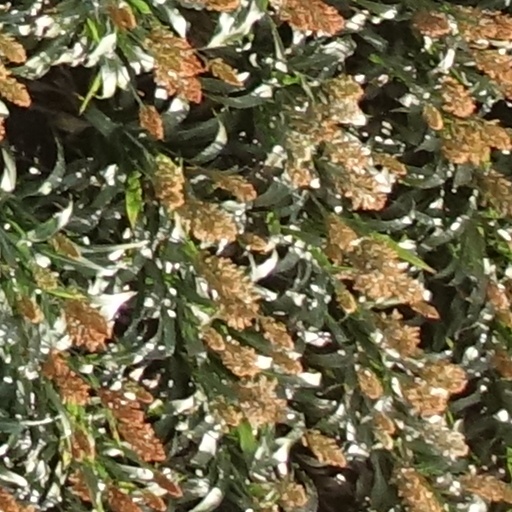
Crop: sorghum